Paulo Centurión

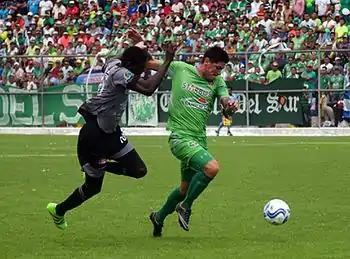
Paulo Centurión in the final against Deportivo Carchá

With the league tournament already underway, Centurión received an offer from Deportivo Escuintla Heredia in the Primera División de Ascenso (second tier). What persuaded Centurion to transfer to the club was the head coach; he was the same coach that introduced him to Guatemalan football a decade ago with Comunicaciones, and they developed an excellent friendship.